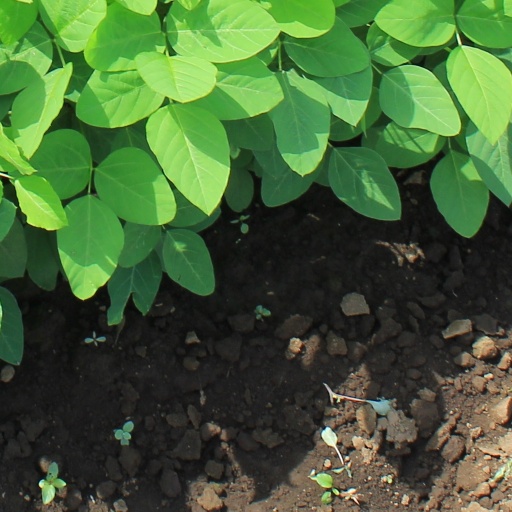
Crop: soybean